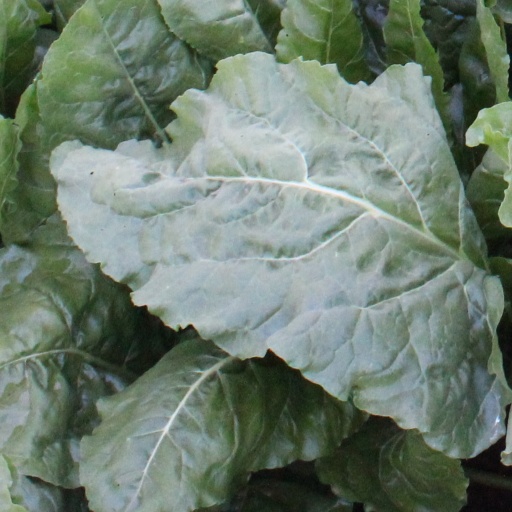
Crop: sugar beet